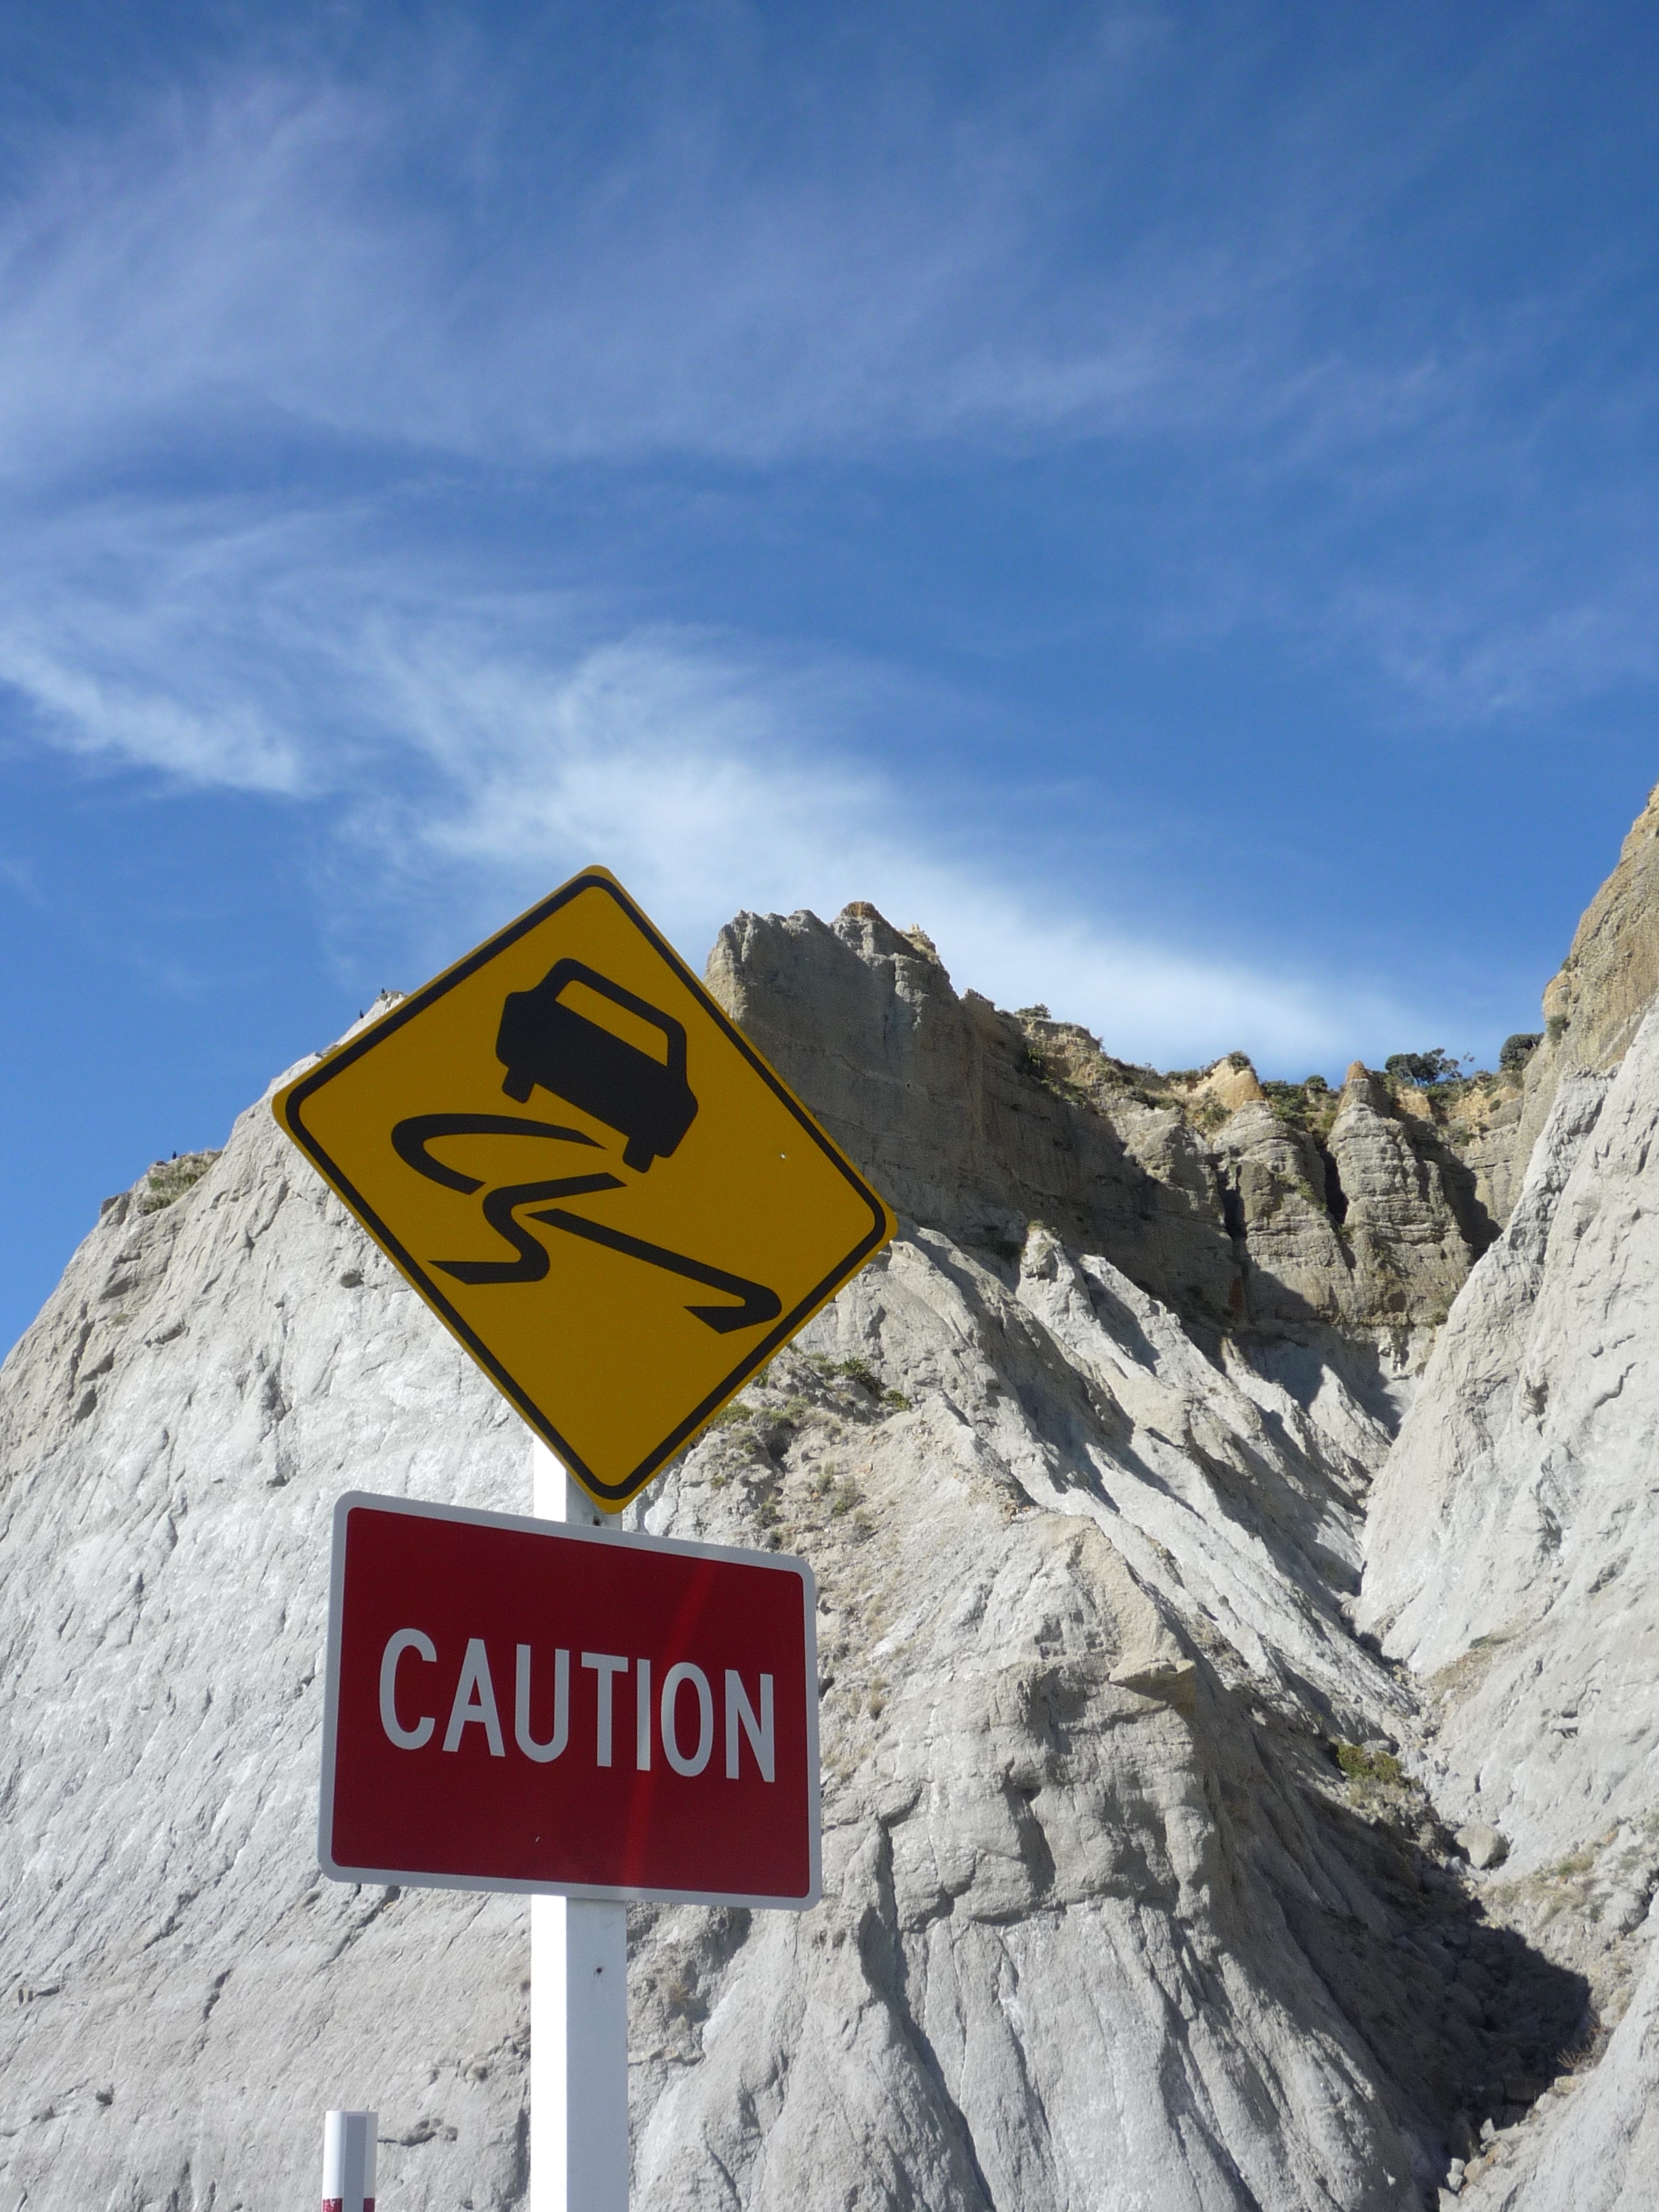
mountain, snow, road, mountain range, cliff, sign, roadsign, summit, alps, safety, signpost, warning, mountain pass, mountainous landforms